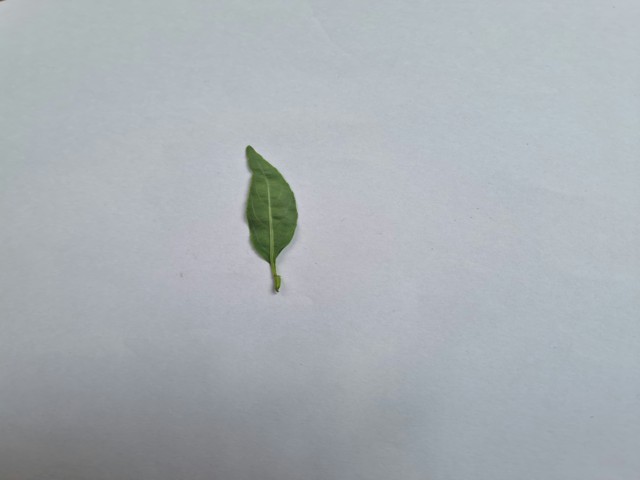
Plant: kalomegh